Battle of the Porpoises

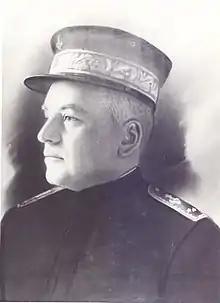
Rear Admiral Pedro Max Fernando Frontin, commander of the cruiser during the incident

Near the end of the First World War, the ships of the Brazilian Naval Division for War Operations received orders from the British Admiralty to move to Gibraltar. Admiral Pedro Max Frontin, commander of the cruiser , was warned to be careful while under operations, as the pre-dreadnought battleship , designated to scout for the Brazilian flotilla, had recently been sunk by a German submarine. German U-boats posed a significant threat at the time, with a potentially large number of them being present in the area.